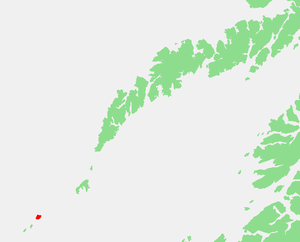
Lofoten / De større øer
Lofoten med ca. 24.500 indb. og et areal på 1227 km² er en norsk øgruppe i det nordlige Atlanterhav. Hovederhvervet er fiskeri.